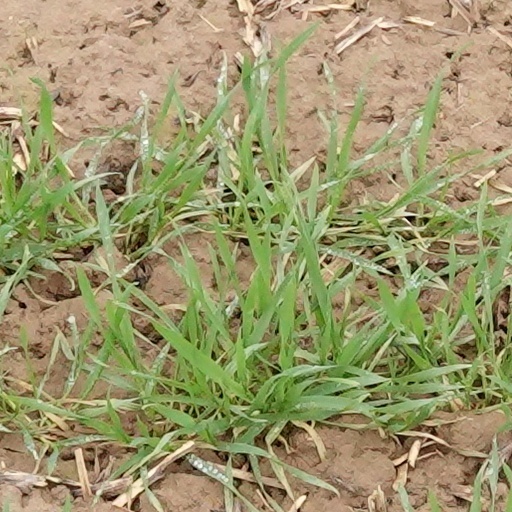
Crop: wheat